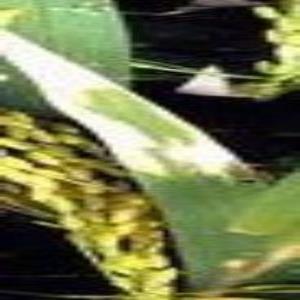
Disease: Bacterialblight